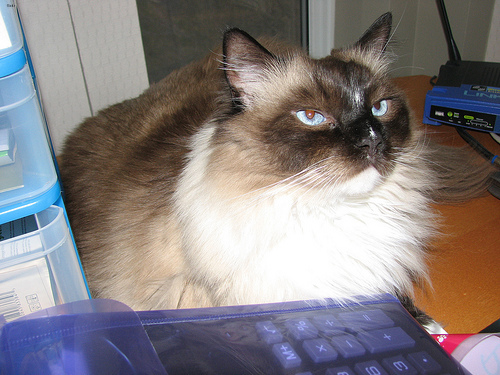
Animal: cat
Breed: Ragdoll